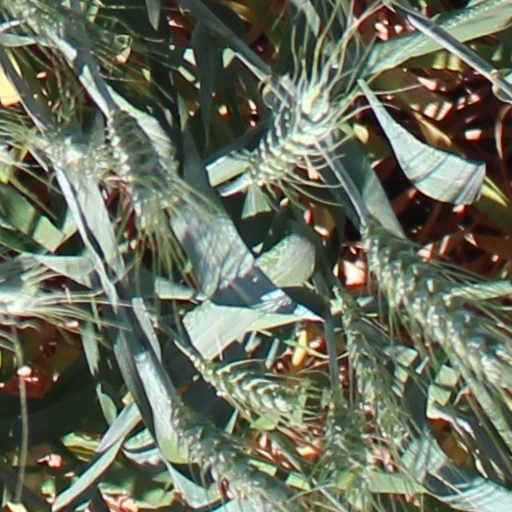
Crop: wheat